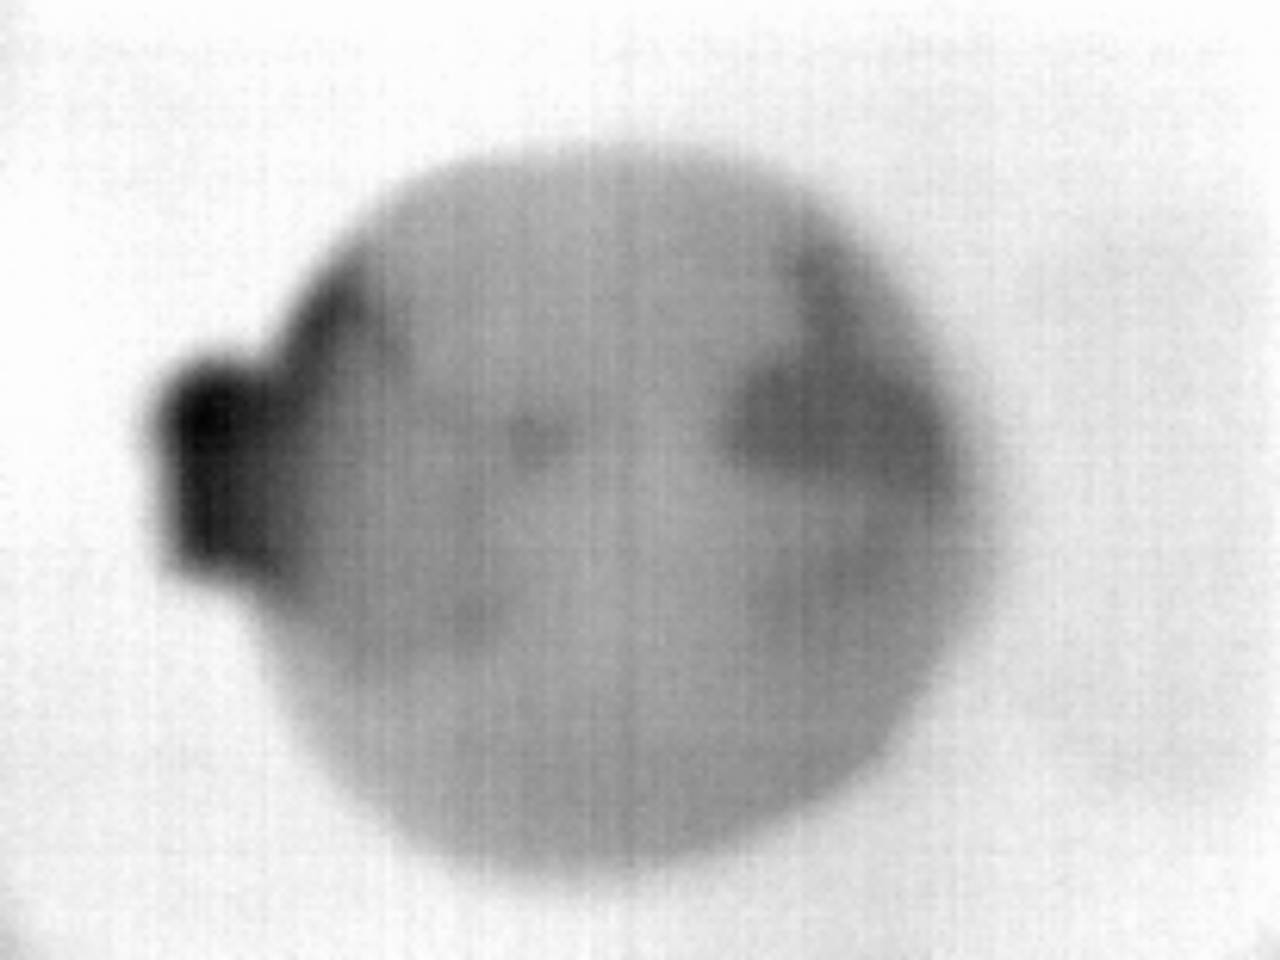
Label: Major Defect